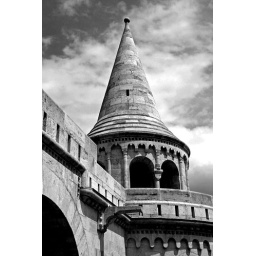
The castle wall of Buda above the Danube.